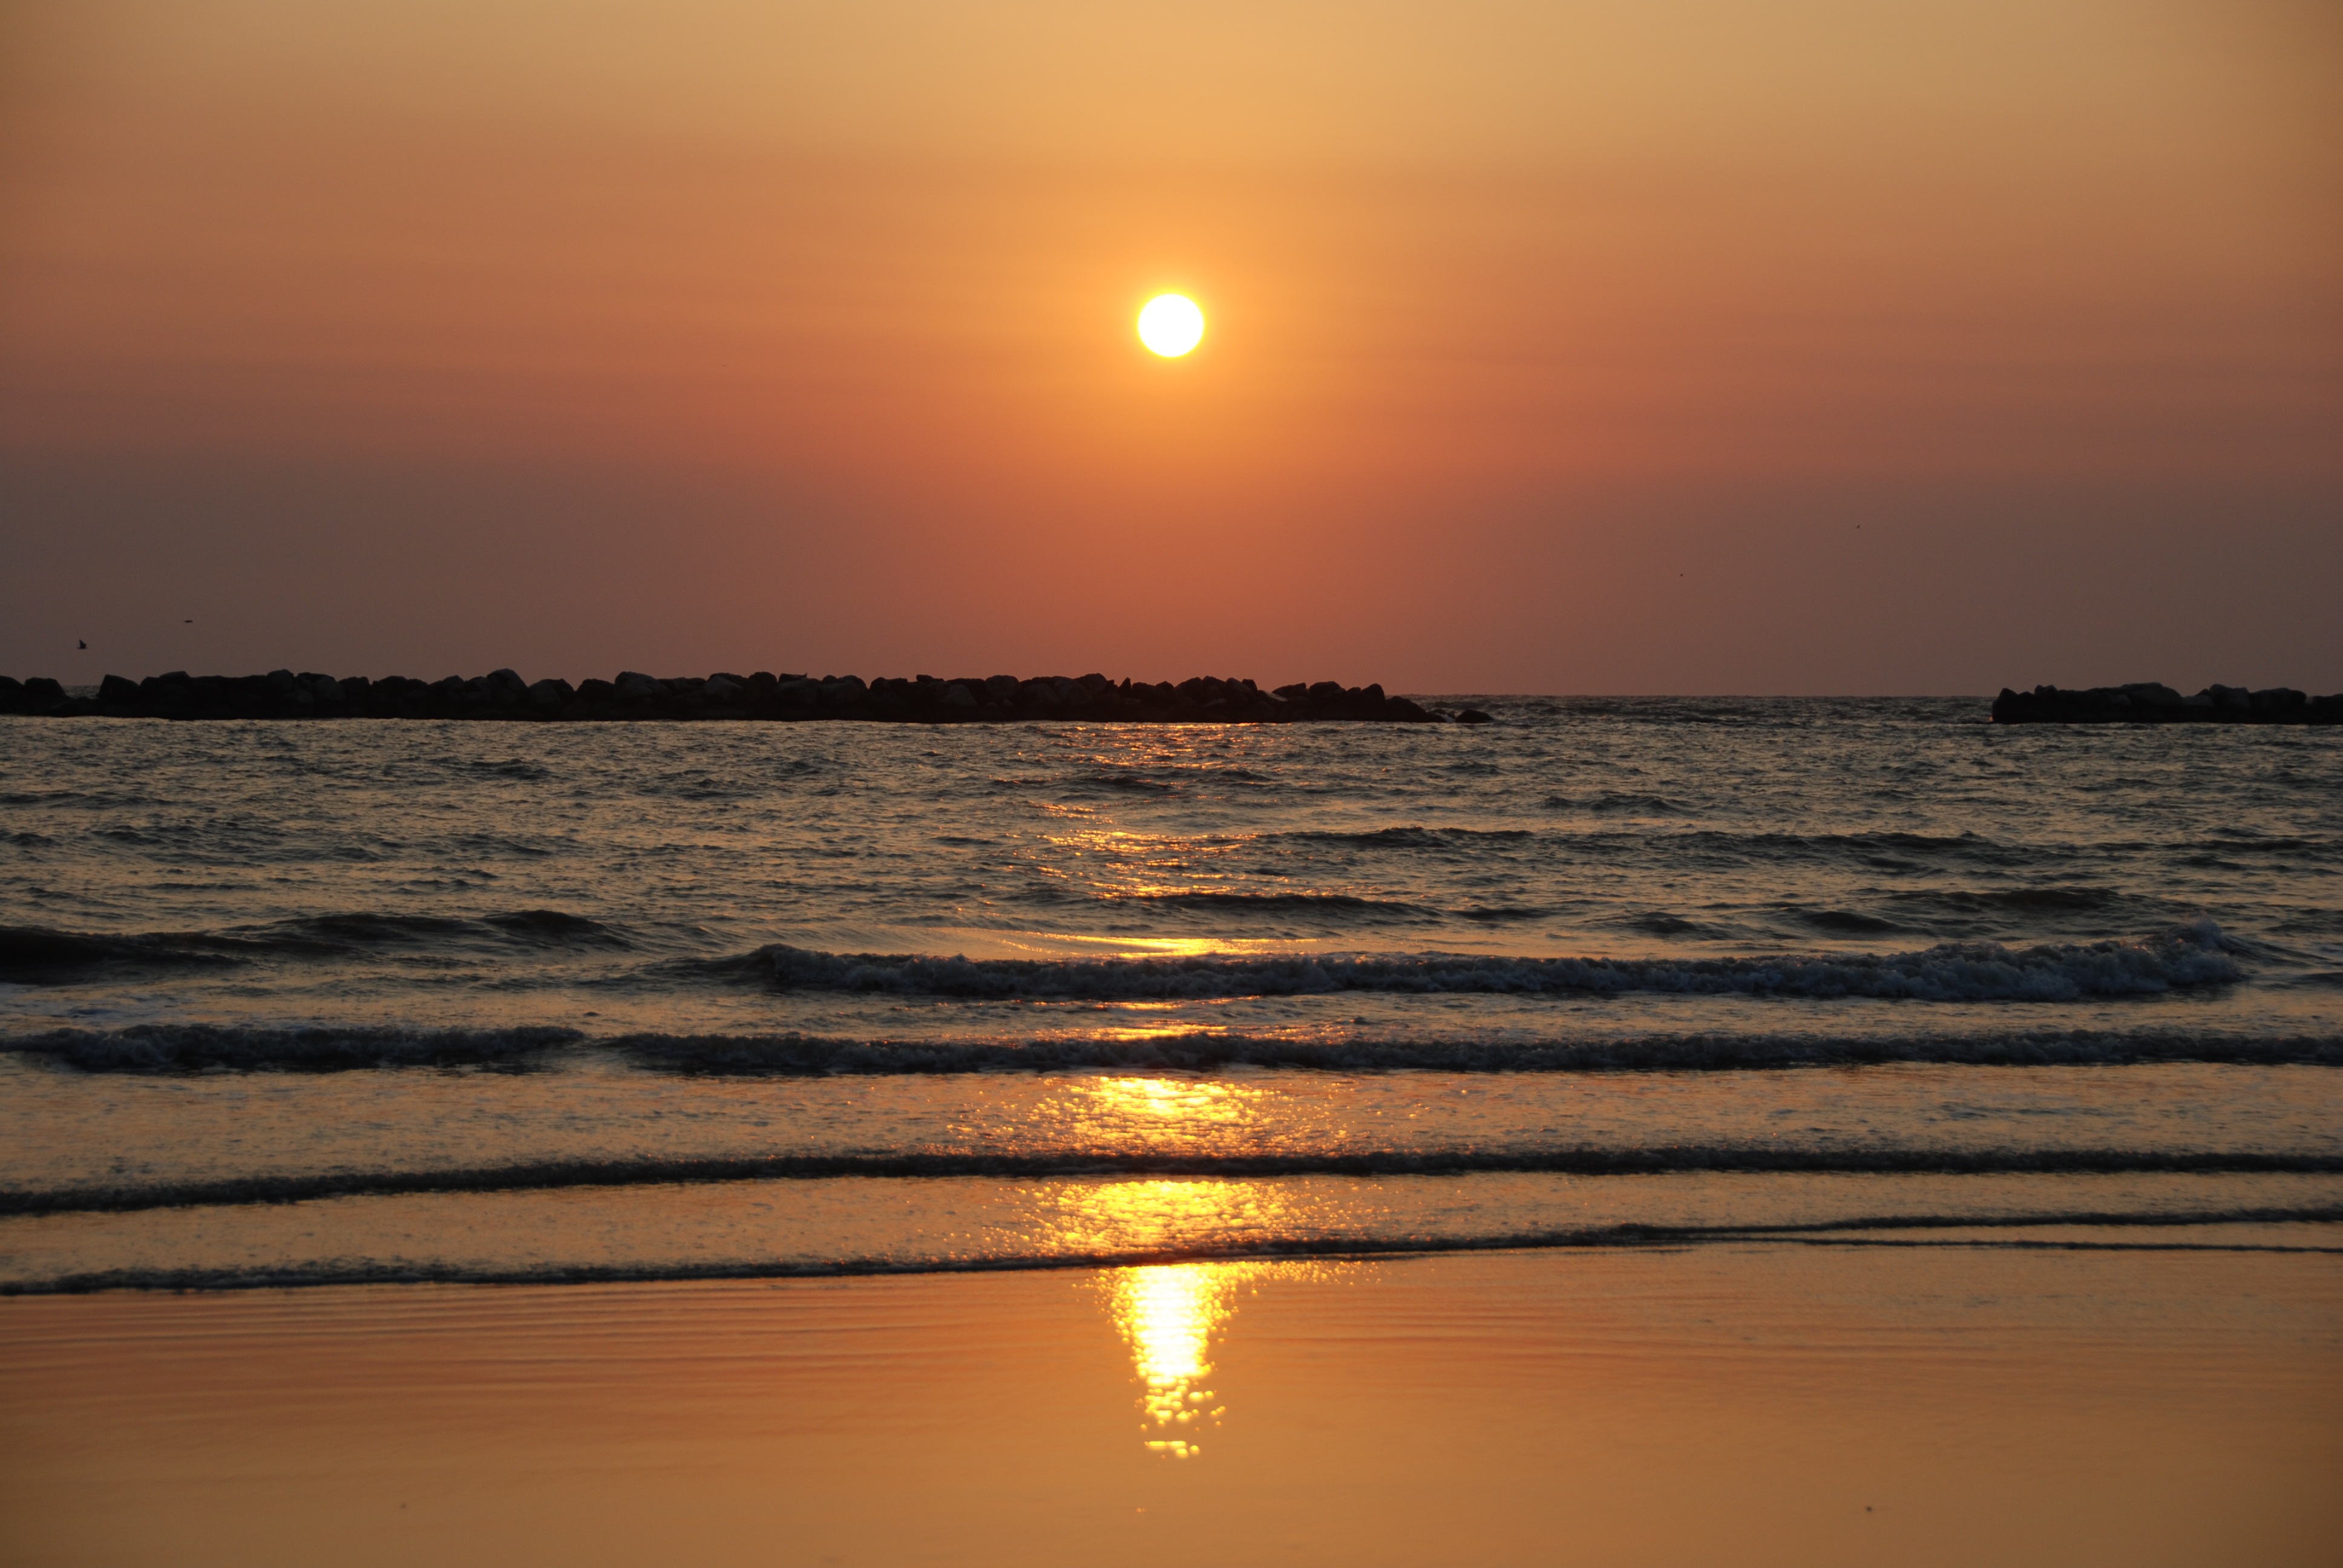
beach, landscape, sea, coast, water, nature, ocean, horizon, sky, sun, sunrise, sunset, sunlight, morning, shore, wave, dawn, summer, dusk, tranquility, evening, reflection, italy, waves, afterglow, alba adriatica, wind wave